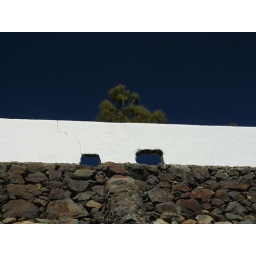
A wall and a tree against the sky